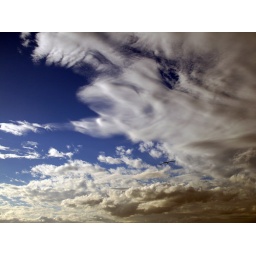
Fly in the sky blue